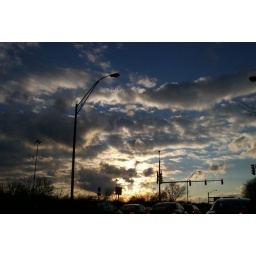
getting off the highway near home